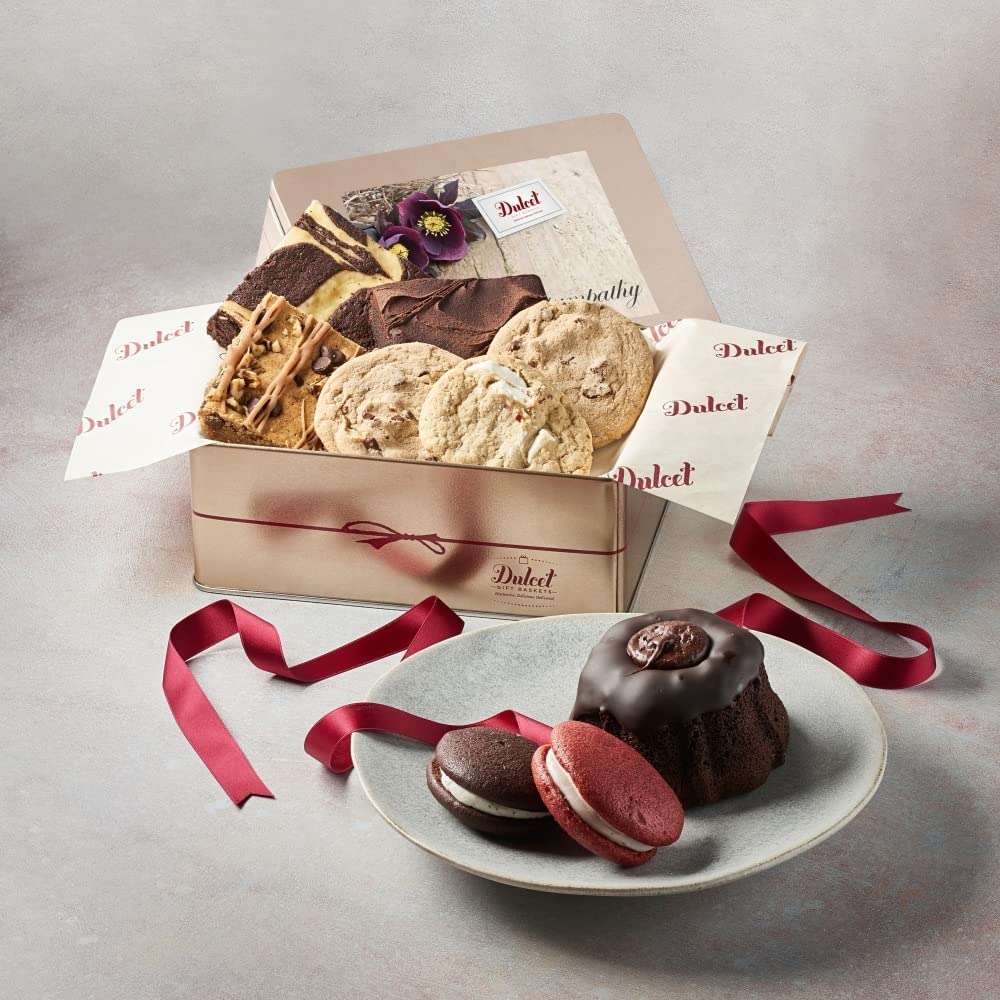
Item Name: Dulcet Gift Basket - Gift Basket for Sympathy, Thank You, Anniversaries, Birthdays, Holidays, & All Occassions - Baked Goods Include Bunt, Whoopie Pie, Cookies, & Brownies All Individually Wrapped
Bullet Point 1: GOURMET FRESHNESS: Dulcet Gift Baskets takes the utmost care to ensure our customers great tasting freshly baked goods.
Bullet Point 2: DULCET GIFT BASKETS vs. OTHER GIFT BASKETS: You don't want your friend, family member, or loved one to receive melted chocalates, crushed food, old and stale food. This is what happens with many other gift baskets that aren't properly stored or preserved. All Dulcet Gift Baskets are kept in our facility in cold storage units until shipped. Let your loved one taste and smell the love with freshly preserved gourmet baked foods.
Bullet Point 3: SYMPATHY GIFT BASKETS - SEND YOUR LOVE AND SUPPORT: Each gift box contains a variety of many different tastes, offering you heaven in each and every bite. 1 Mini Chocolate Bunt, 1 Chocolate Mini Whoopie Pie, 1 Red Velvet Mini Whoopie Pie, 2 Chocolate Chip Cookie, 1 Cranberry White Chip Cookie, and 3 Assorted Brownies-flavors include: Chocolate Chip Blondie, Chocolate Fudge and/or Chocolate Cheese.
Bullet Point 4: REUSABLE TIN BOX FULL OF COMFORT: With plenty of heavenly-tasty baked delicacies, our Condolences Gift Basket comes with a reusable tin box with a comforting design and soothing wishes. Delivered straight to their doorstep, this Sympathy gift basket will be like a consoling hug to those who need your support, even when you can’t visit them yourself!
Bullet Point 5: EXPRESS YOUR SYMPATHY THE SWEET WAY: If a dear friend, family member, or co-worker has just gone through a loss, it’s vital to share your kind wishes and support. Words may be hard to express your condolences, but this beautiful Sympathy gift tin box with the “Deepest Sympathy” wishes is a thoughtful way to send your compassion to those who need it the most.
Bullet Point 6: FRESHNESS: Our goal is to bring you the very best in design. Each Dulcet pastry is individually wrapped to ensure the utmost freshness. All of our amazing pastries. We have the right to change Products and Flavors upon availability for equal valued products.
Bullet Point 7: SATISFACTION: We love our gift basket so much, and we're sure you will feel the same. What are you waiting for? Buy us with confidence!
Product Description: GET TO KNOW US: We are well known for our passion for food and propensity for high-quality, fresh gift baskets. Every employee at Dulcet is dedicated to crafting each gift with our customers in mind. MINI CHOCOLATE BUNDT: Rich, moist and delicious, this mini chocolate bundt is bursting with a rich cocoa flavor and topped with oozing semi-sweet chocolate. MINI CHOCOLATE WHOOPIE PIE: Soft chewy chocolate cookies filled with a layer of fluffy frosting and drizzled with semi-sweet chocolate. MINI RED VELVET WHOOPIE PIE: Soft chewy velvet cookies filled with white frosting, and drizzled with red semi-sweet chocolate. CHOCOLATE CHIP BLONDIE: The essence of chocolate chip perfection! An old classic blondie, made with big chunks of semi-sweet chocolates. Pure goodness! CHOCOLATE CHEESE BROWNIE: A cheesy-chocolatey heavenly creation! CHOCOLATE CHIP COOKIE: These chocolate chip cookies taste just like grandmas – Crisp, chewy with just the right amount of chocolate chips.
Value: 1.0
Unit: Count

Price: 59.99